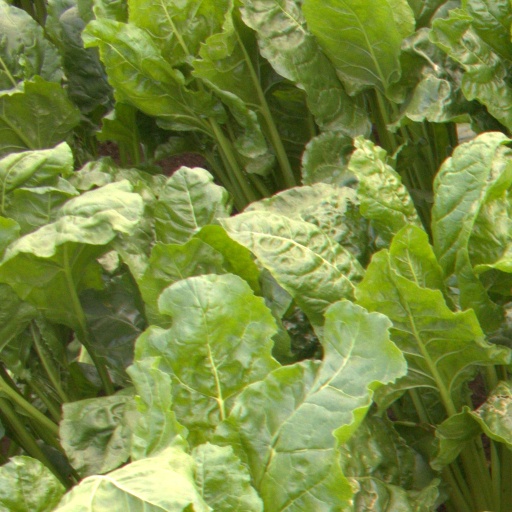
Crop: sugar beet